Helminthiasis

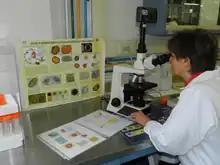
Identification and quantification of helminth eggs at UNAM university in Mexico City, Mexico

Specific helminths can be identified through microscopic examination of their eggs (ova) found in faecal samples. The number of eggs is measured in units of eggs per gram. However, it does not quantify mixed infections, and in practice, is inaccurate for quantifying the eggs of schistosomes and soil-transmitted helminths. Sophisticated tests such as serological assays, antigen tests, and molecular diagnosis are also available; however, they are time-consuming, expensive and not always reliable.